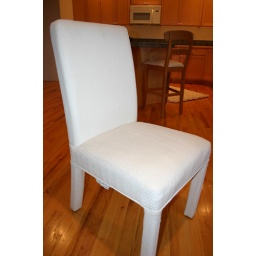
pay attention to the chair up front (the bar stool in the background is not part of the deal)